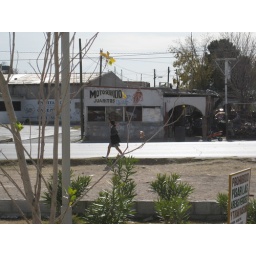
A girl walks down a street near downtown Juarez